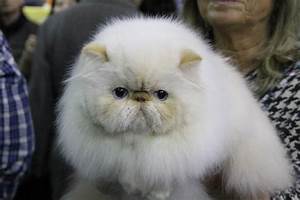
Label: cat